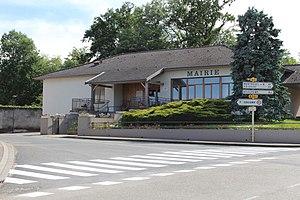
Mairie de Domsure.
Domsure est une commune française, située dans le département de l'Ain en région Auvergne-Rhône-Alpes.